Craig Hill (soccer)

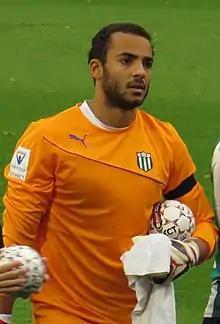
Hill in 2015

Craig Hill (born December 27, 1987) is an American soccer player who plays for Finnish club KTP, on loan, from Kultsu FC. He previously played for the San Antonio Scorpions, and for the USL Pro side River Plate Puerto Rico.